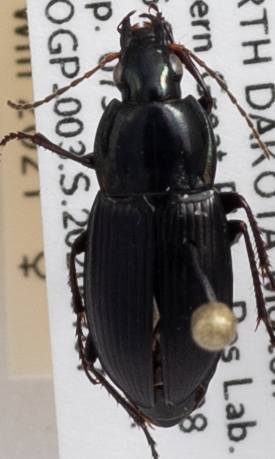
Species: Poecilus lucublandus
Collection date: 2020-07-07
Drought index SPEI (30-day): -0.338
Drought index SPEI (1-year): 0.582
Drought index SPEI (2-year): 1.25